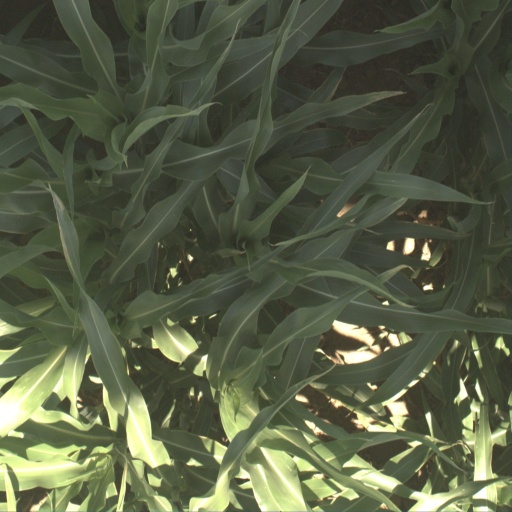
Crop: sorghum